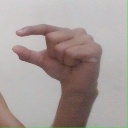
अक्षर: ग